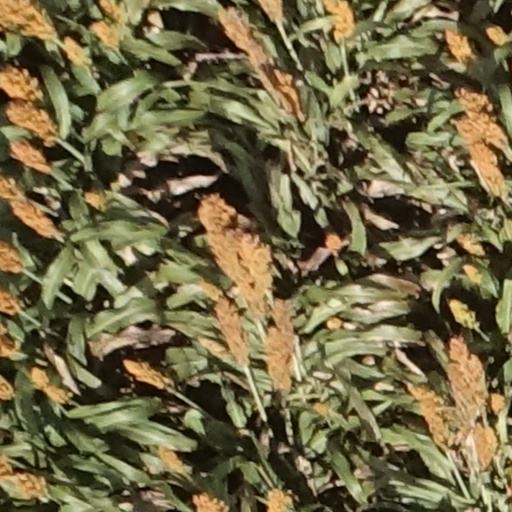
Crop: sorghum